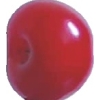
Label: cherry_sour